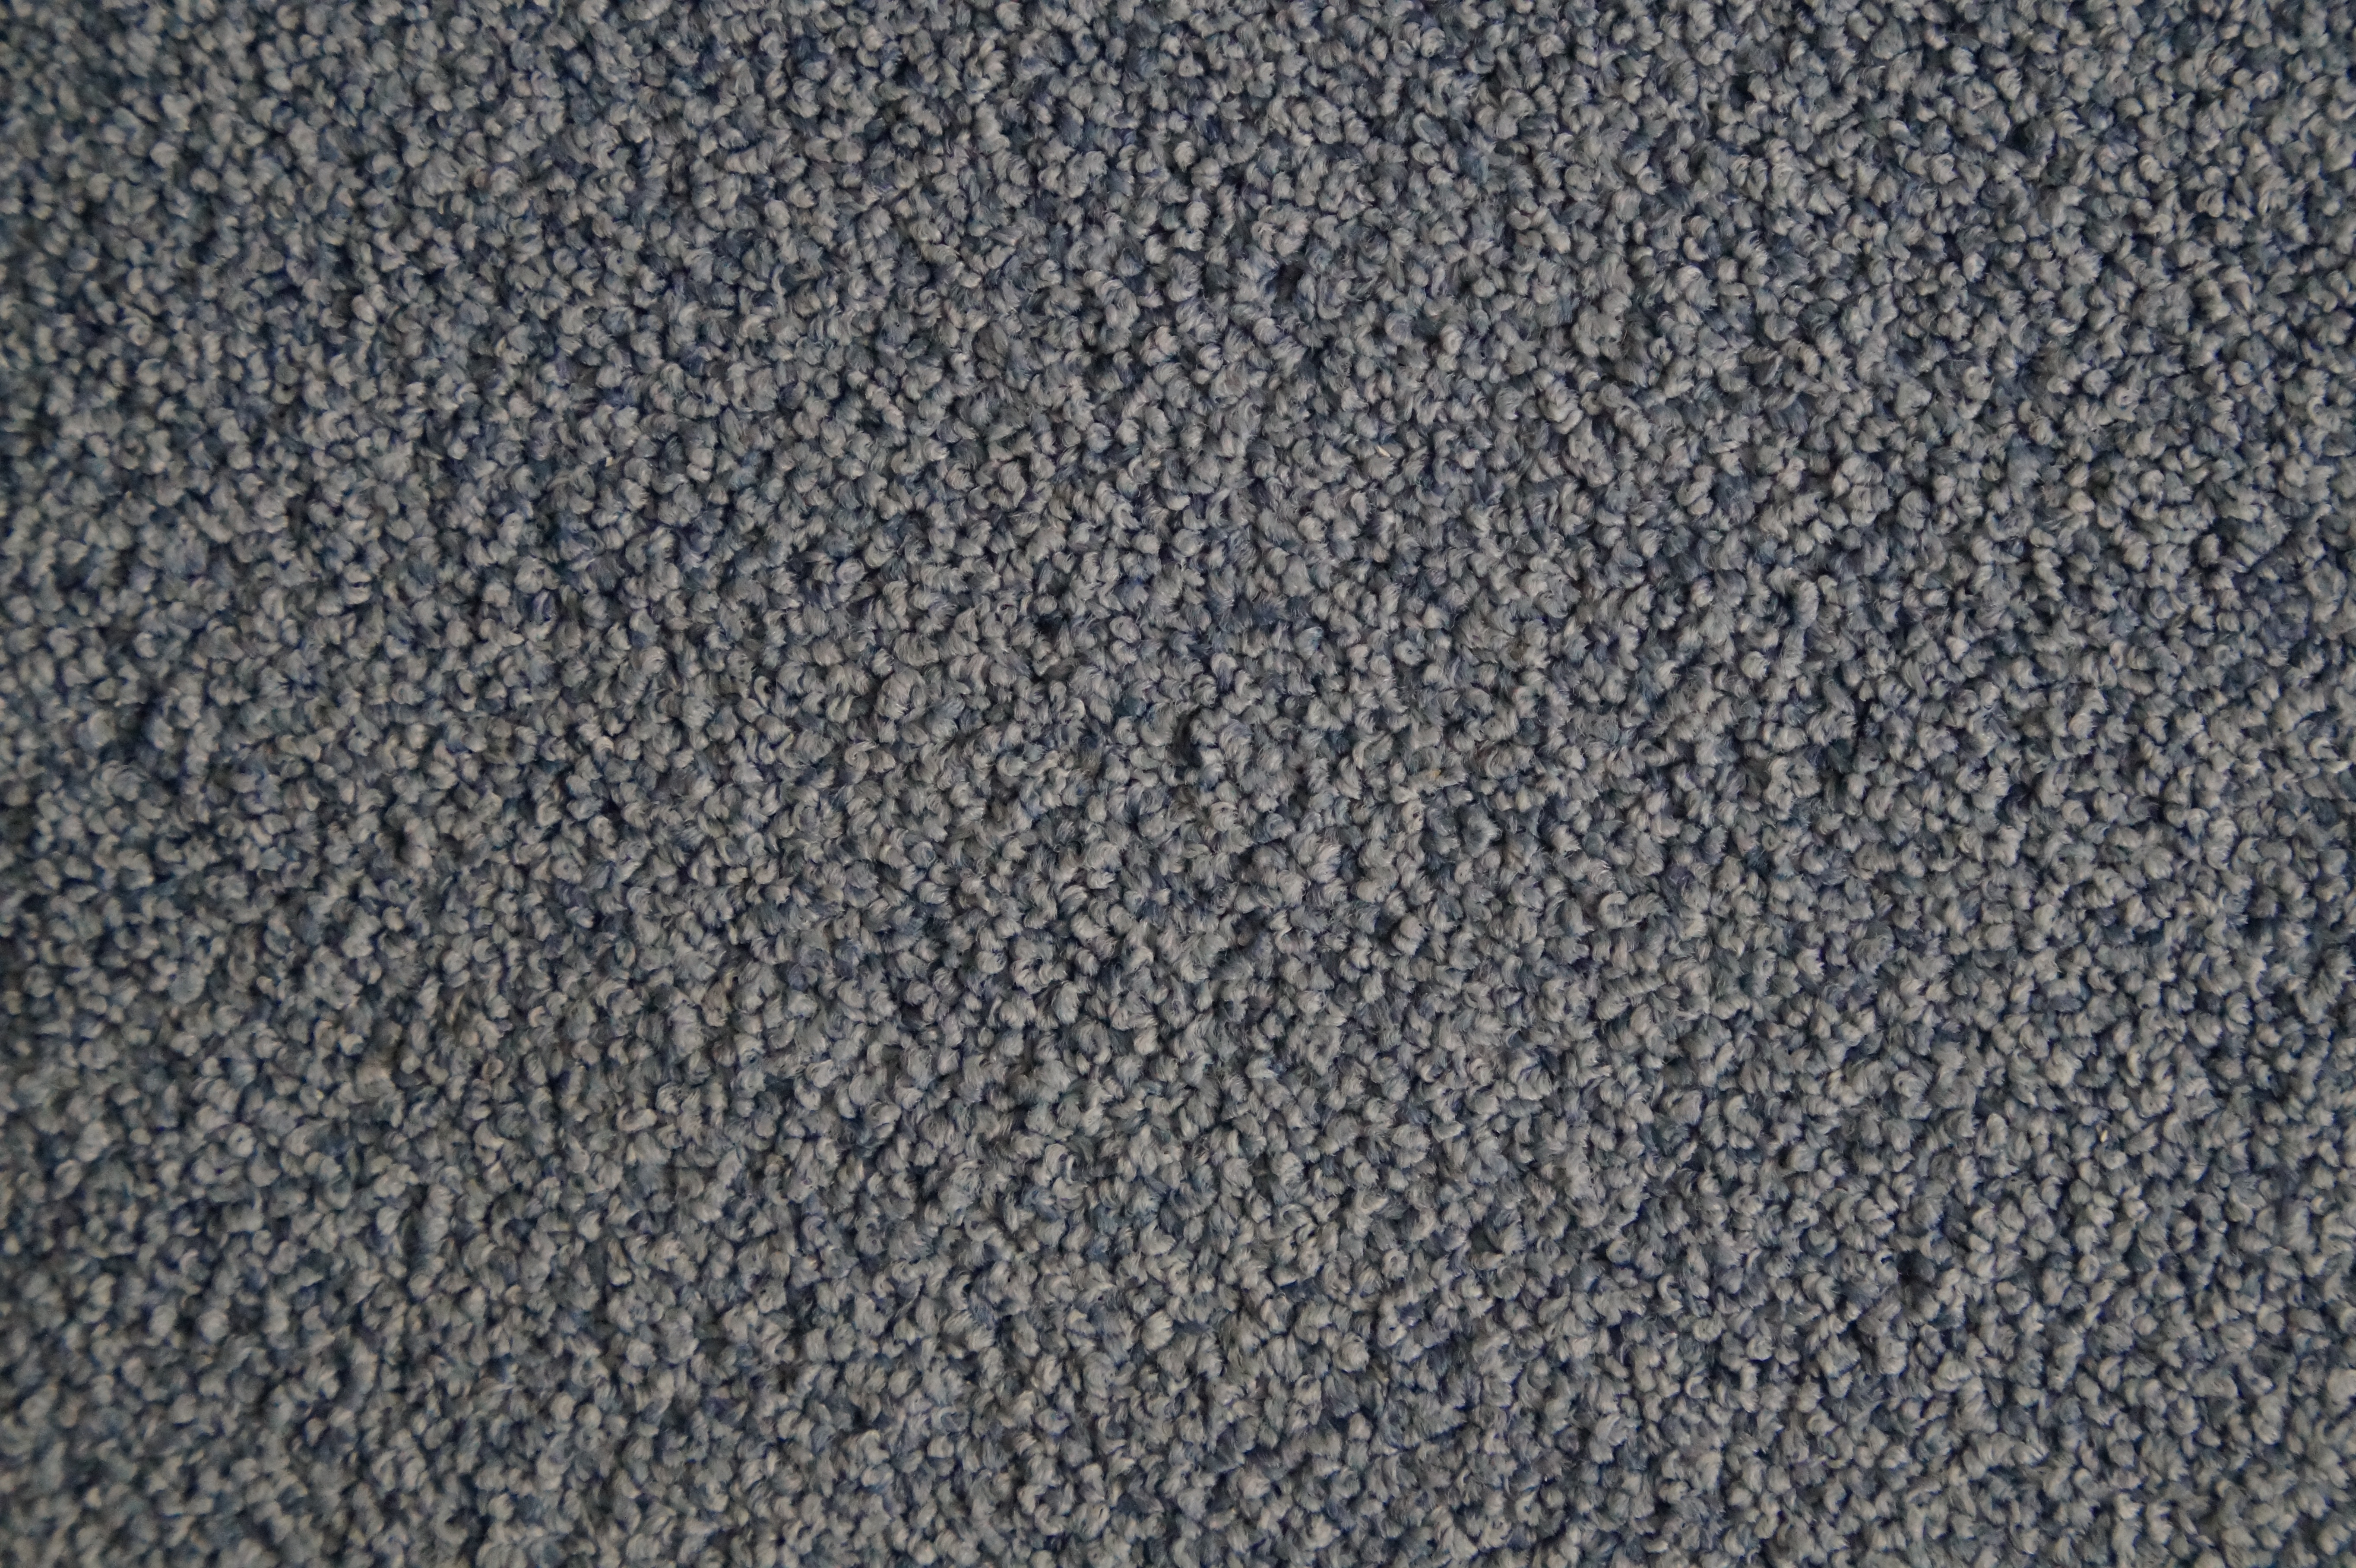
sand, structure, texture, floor, asphalt, soil, blue, material, surface, fabric, background, carpet, fibers, tissue, flooring, road surface, synthetic fiber